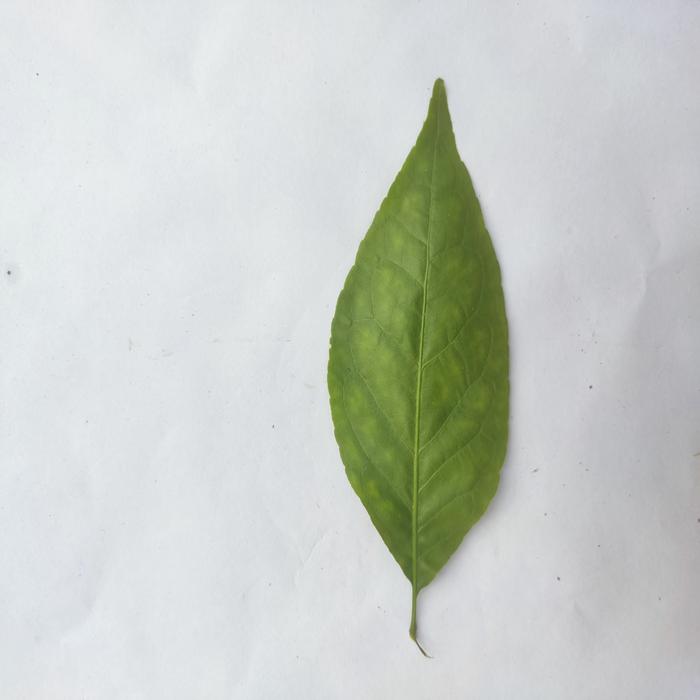
Crop: Aegle Marmelos
Leaf condition: Leaf_Spot